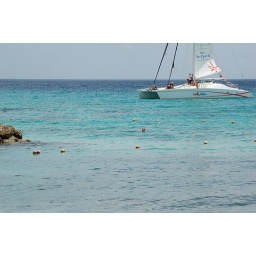
i ponder swimming over to dans house